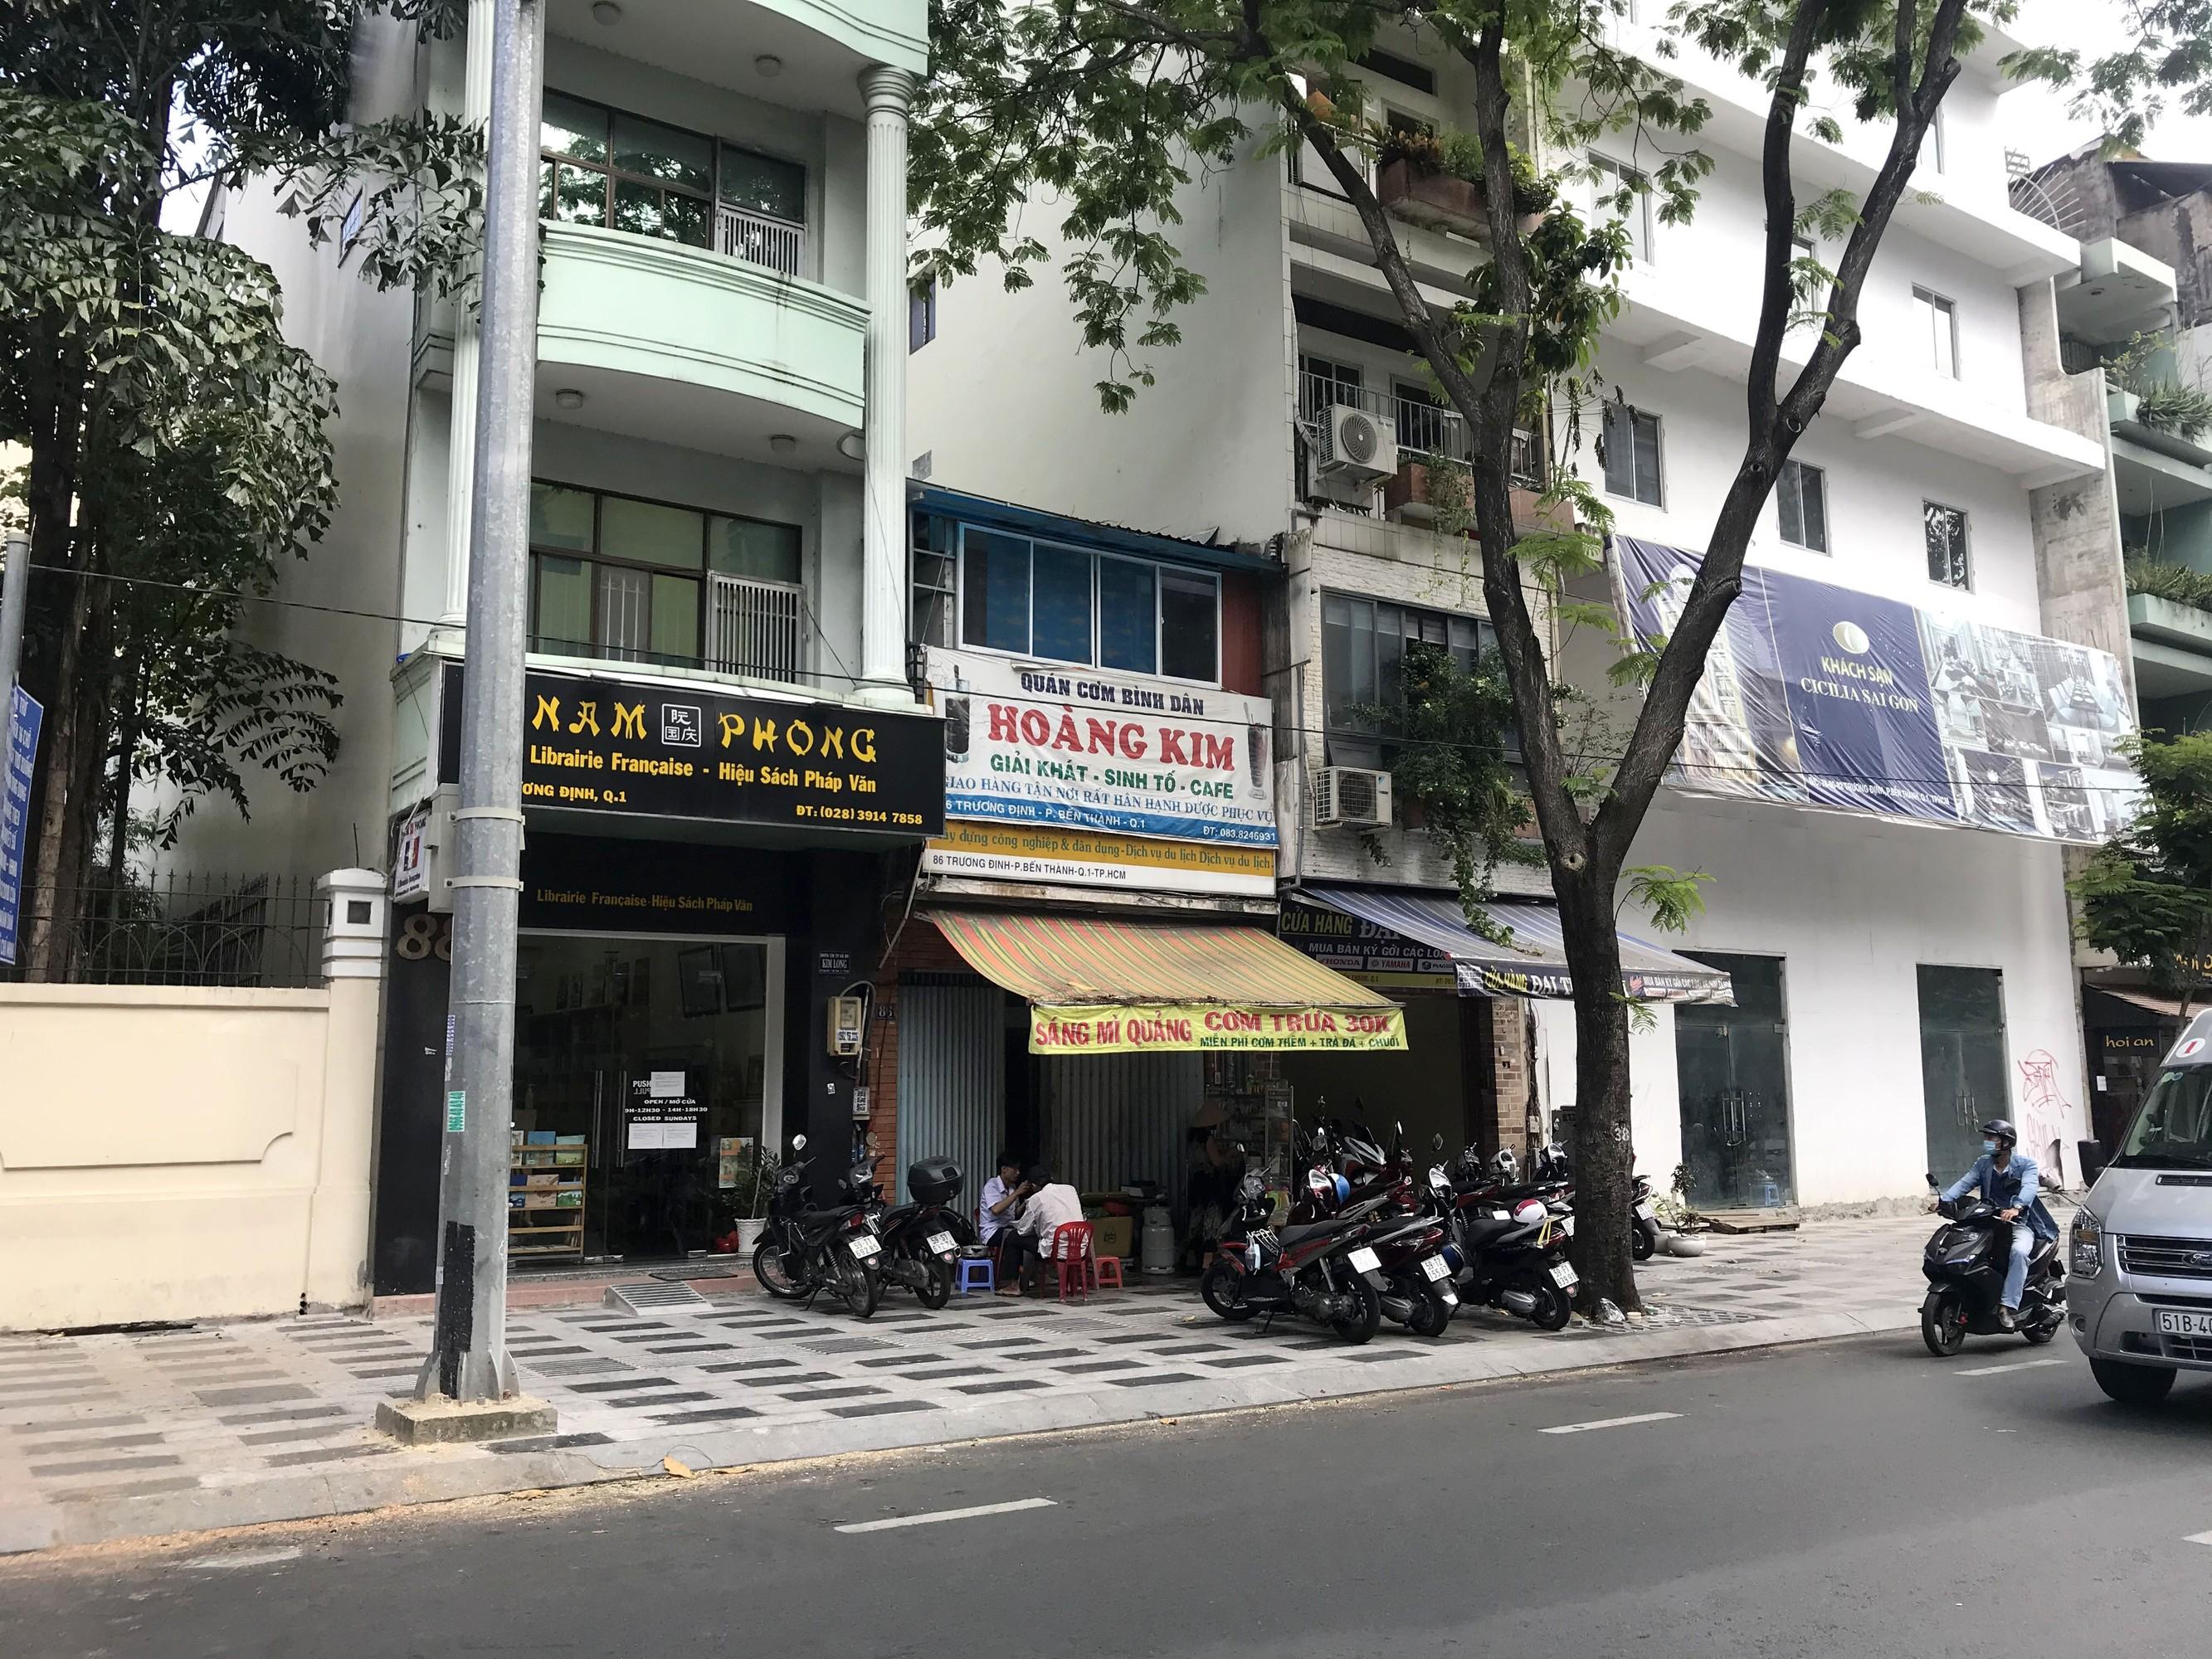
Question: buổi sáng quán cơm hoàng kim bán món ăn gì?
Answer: bán mì quảng